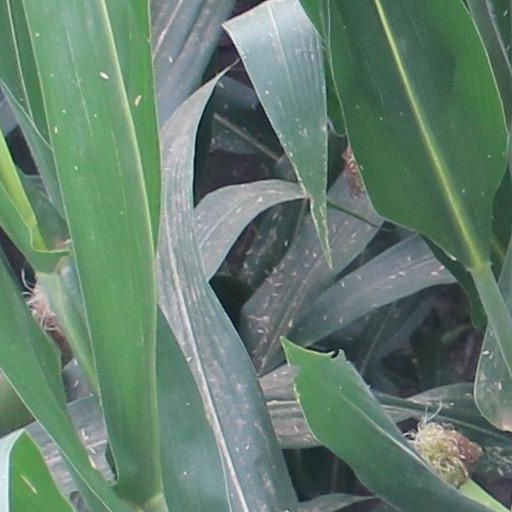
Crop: maize; corn